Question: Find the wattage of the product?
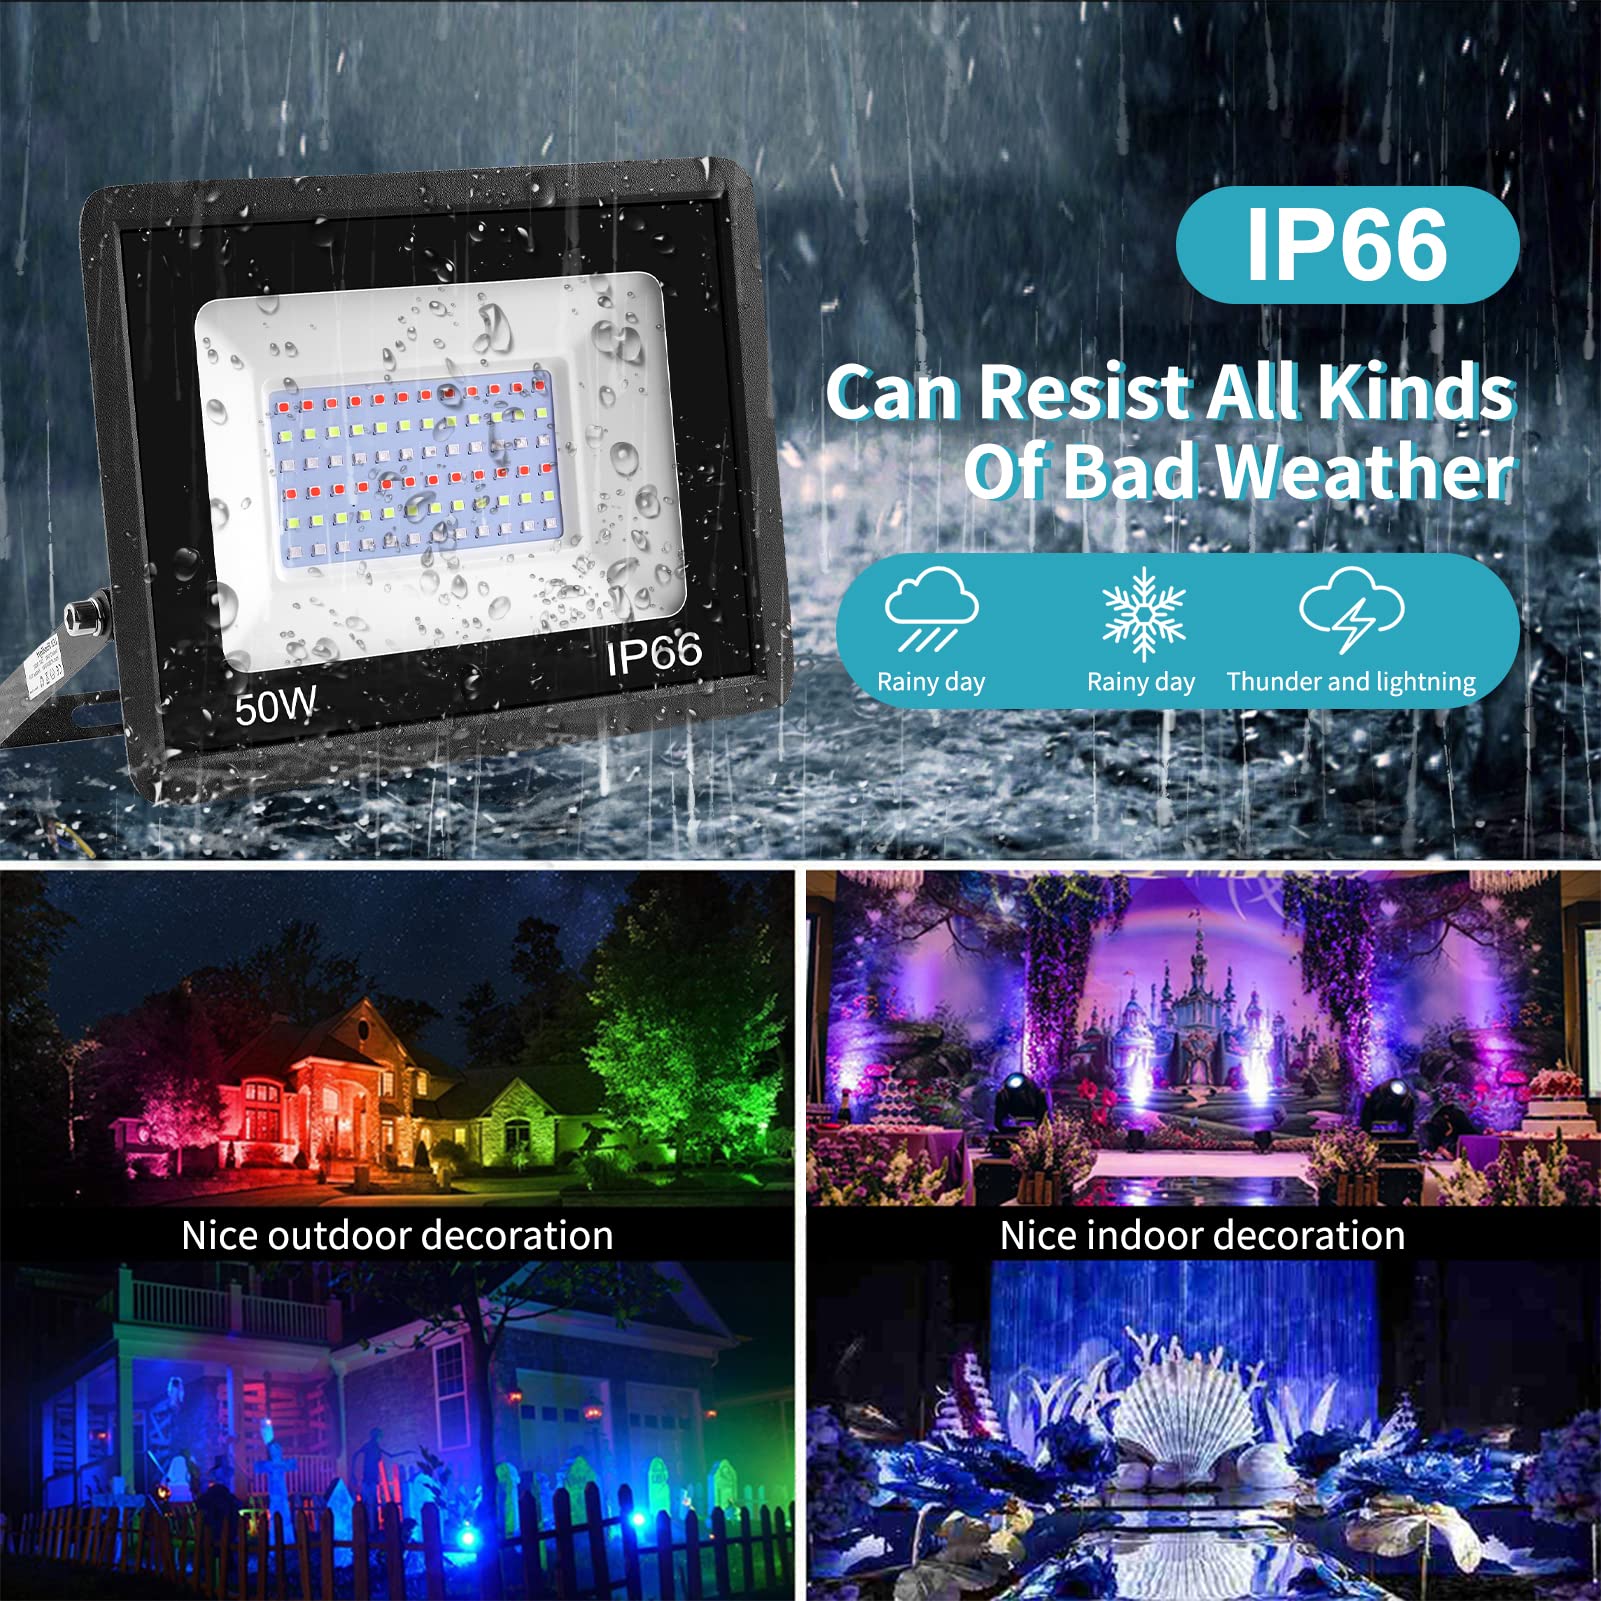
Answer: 50.0 watt